Describe the emotion expressed in this image:  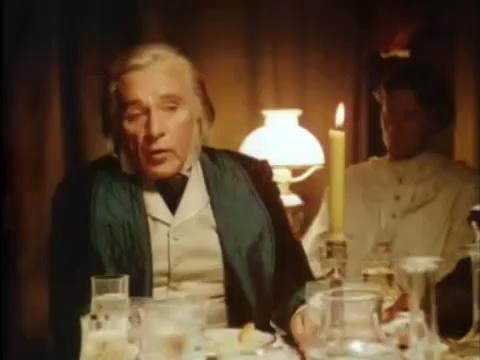
This person displays Suffering, valence and arousal with low intensity.